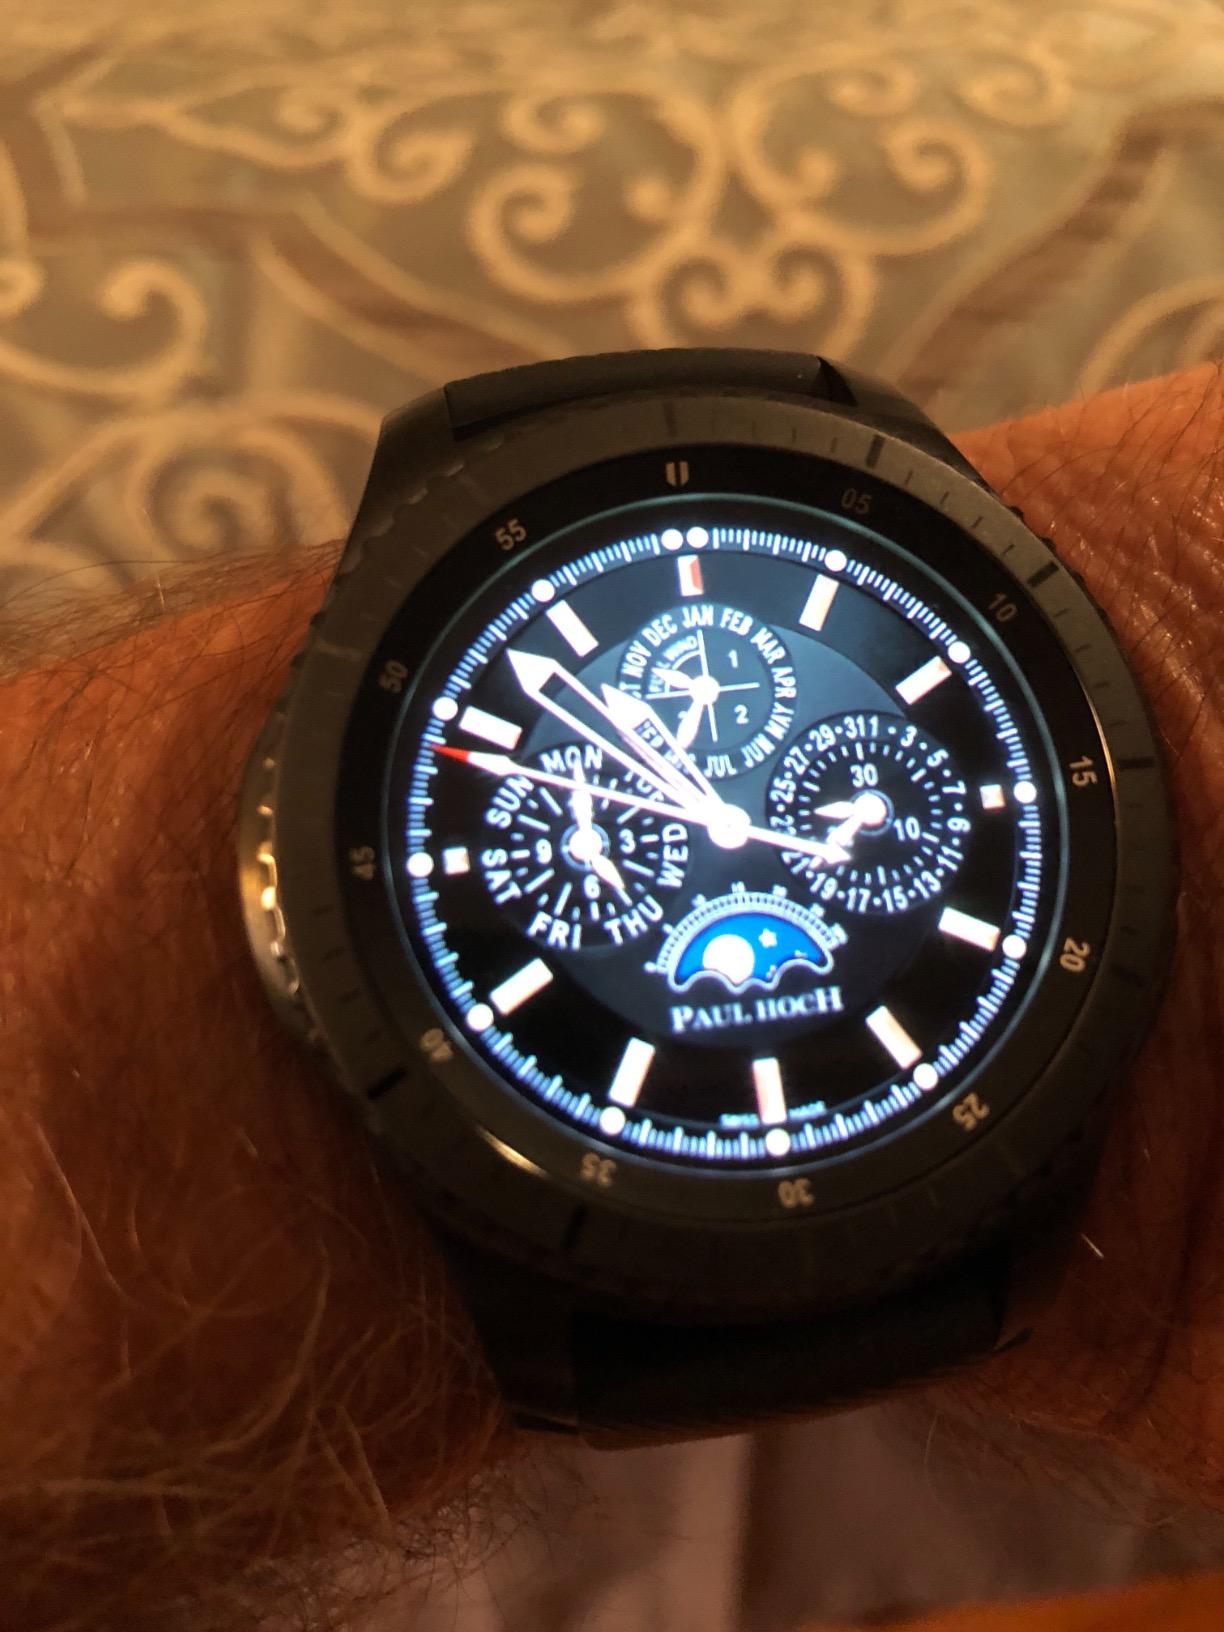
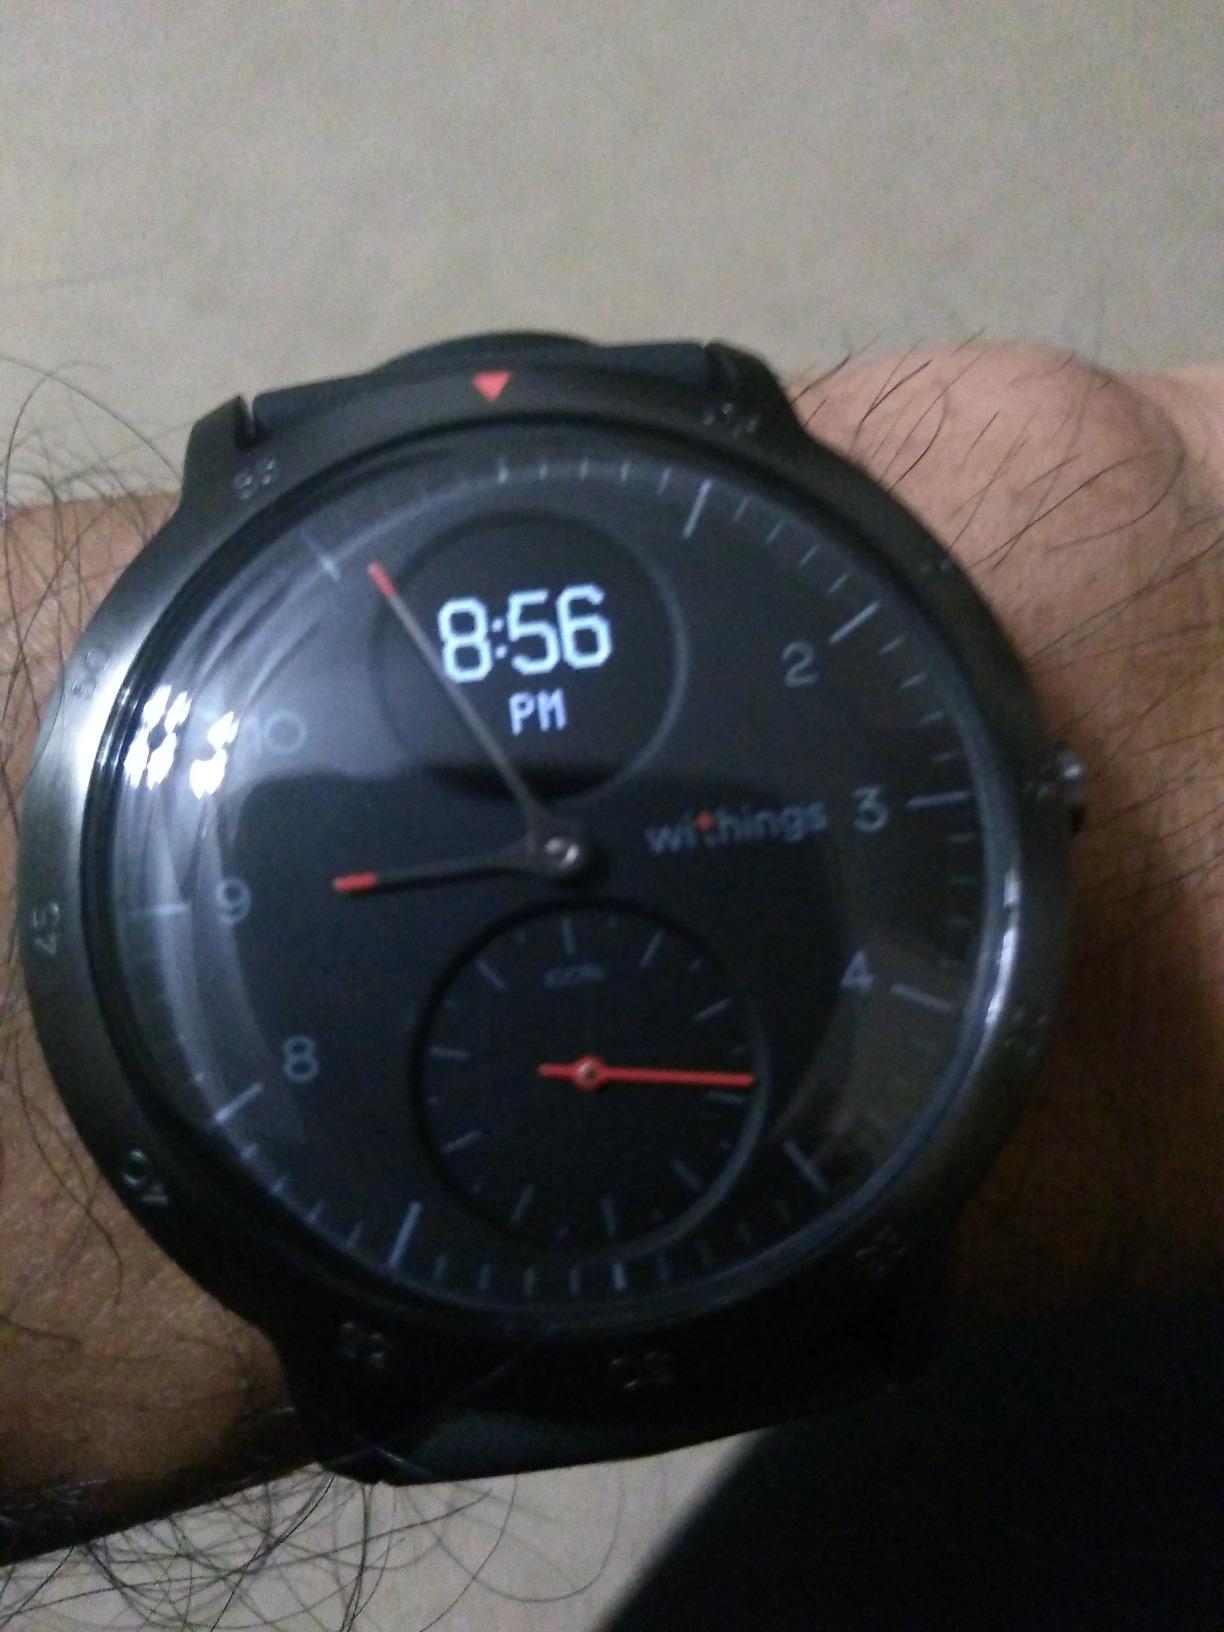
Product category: smartwatch
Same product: no